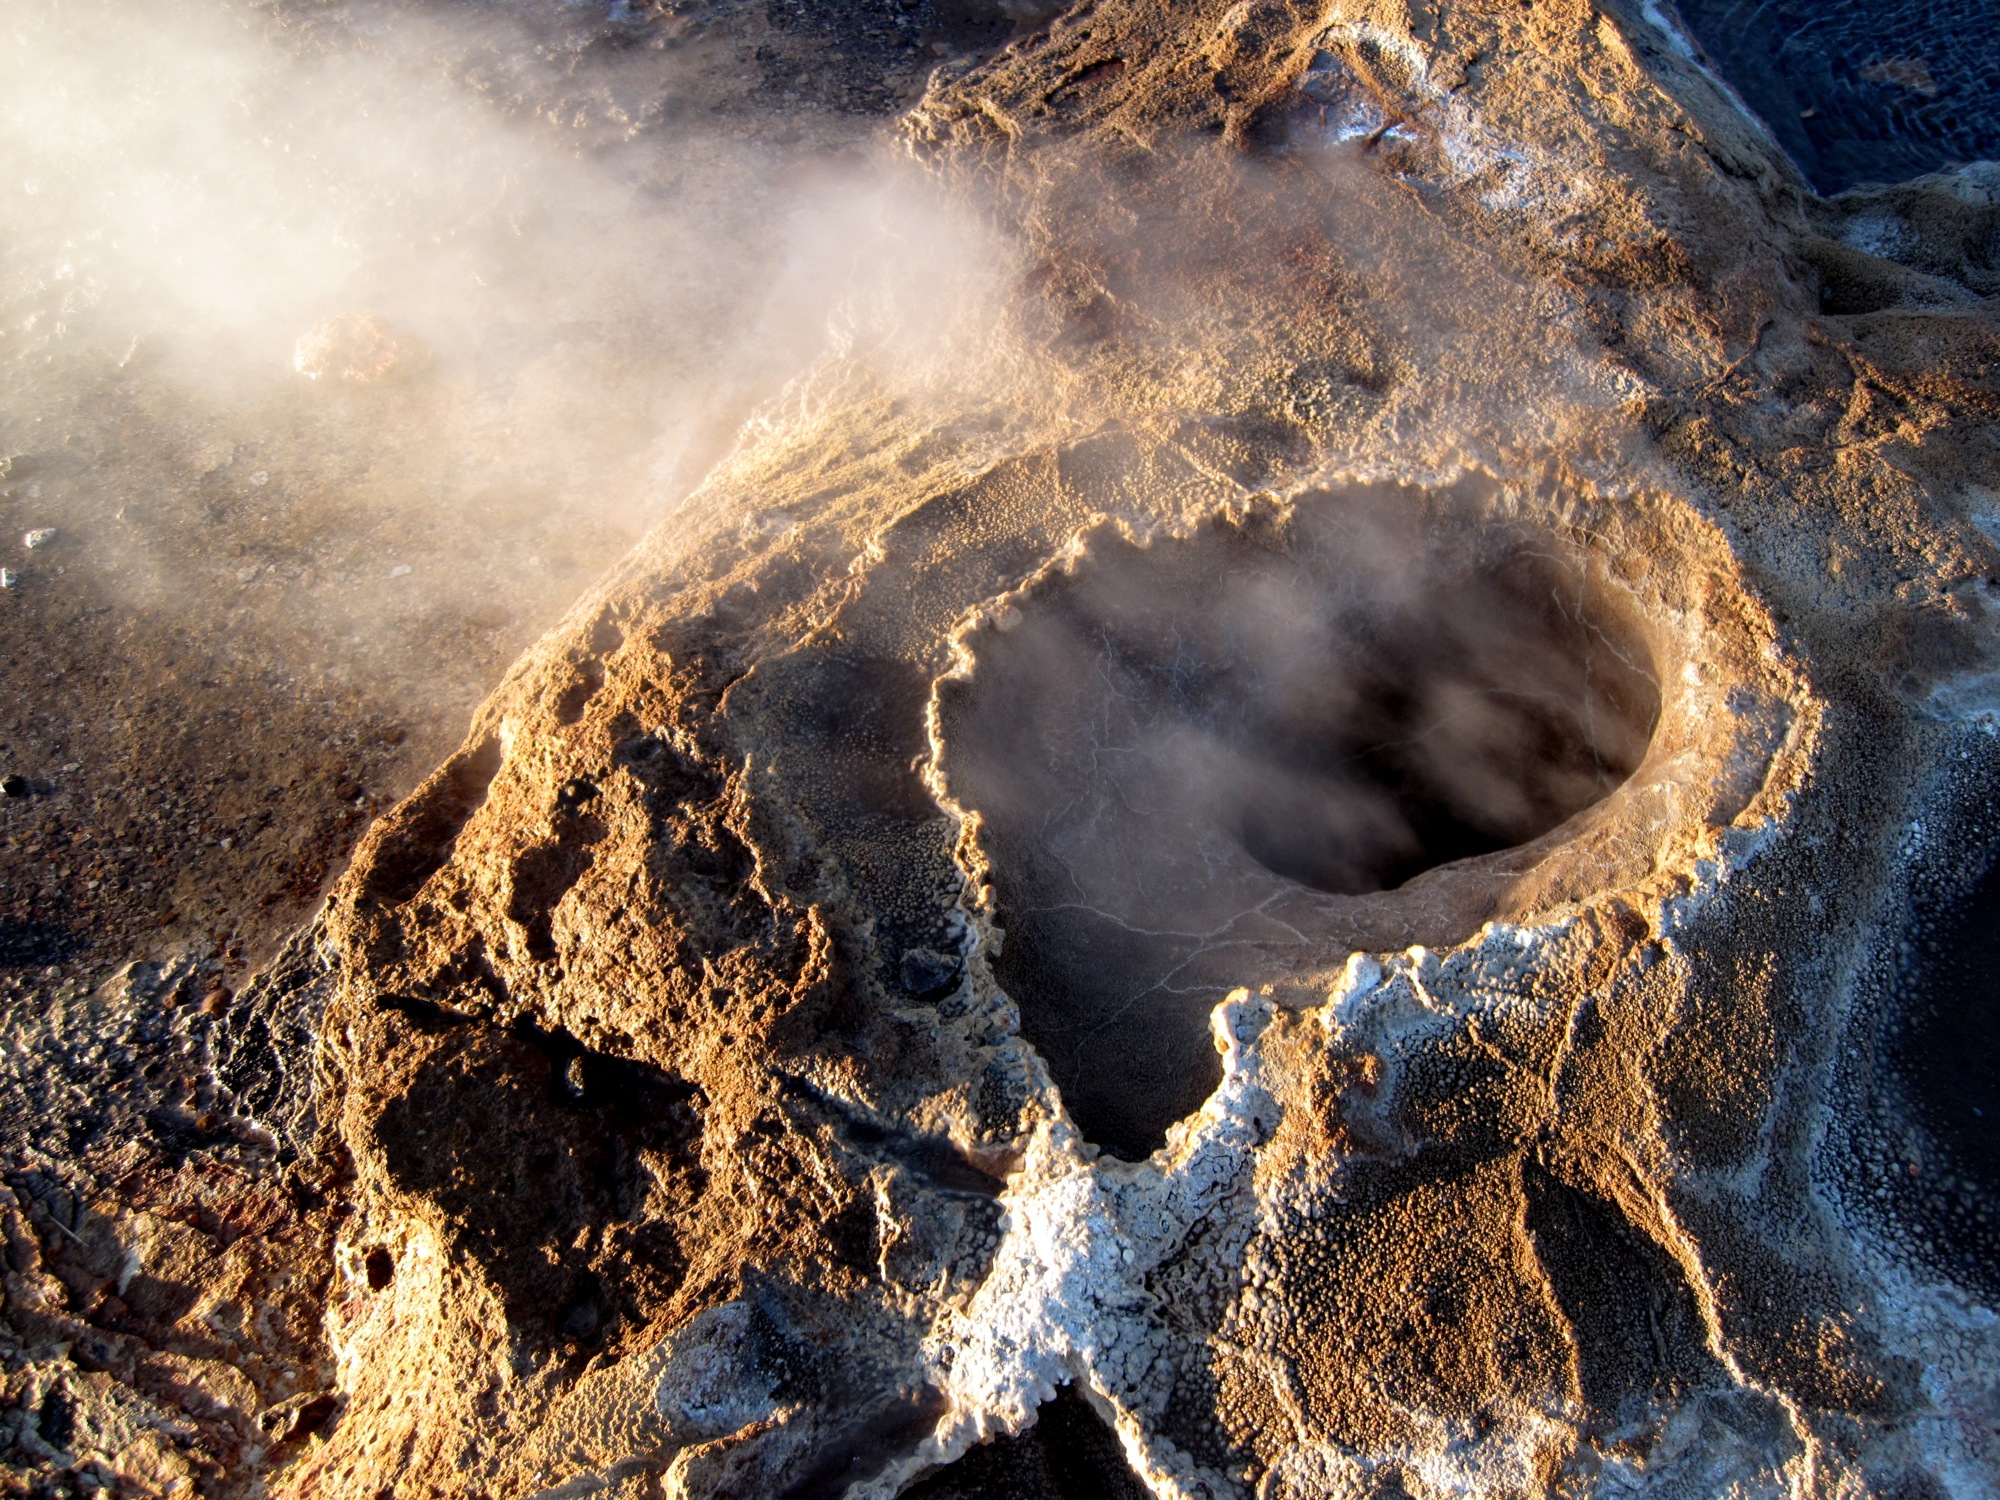
nature, soil, iceland, earth, planet, geological phenomenon, volcanic landform